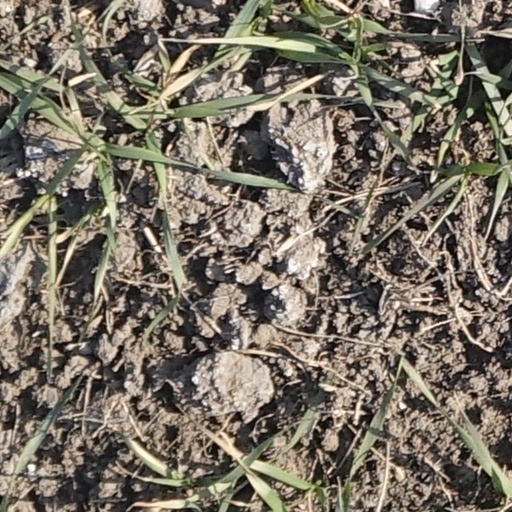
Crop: wheat